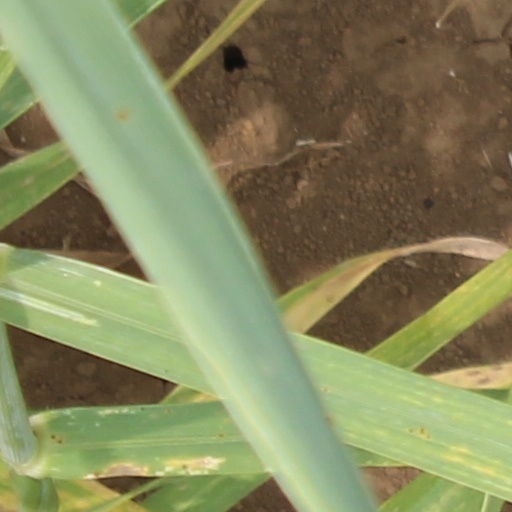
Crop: wheat